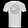
Label: T - shirt / top